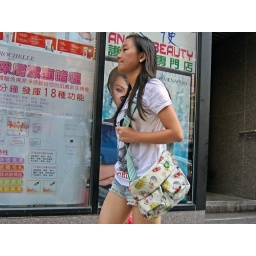
A young woman of more casual and natural beauty strides by the painted face and window ads at Angel Beauty.